Mary Howe (singer)

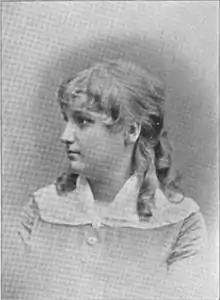
Mary Howe, age 14

The first money Howe ever earned by singing was paid to her as soprano in a church choir in her home town when she was 14. Her father, at that time 70 years of age, but still retaining a strong, clear, tenor voice, was the choir leader. At the age of 16, she went with her brother to Boston, where he was continuing his musical studies. She had vocal lessons of Charles R. Adams and profited greatly by his training. At home during the next summer, she became acquainted with Aline Osgood, the soprano, whose encouragement and example at this time were invaluable to Howe. She spent part of the following winter in Philadelphia with Mrs. Osgood, and continued her studies with Prof. Siegfried Behrens, the teacher and conductor. The following year, she went abroad in company with her brother, and for two years studied singing and acting in the school of Auguste Götze in Dresden.